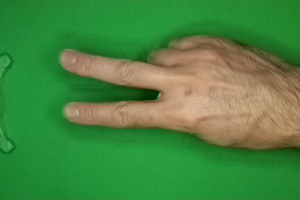
Label: scissors